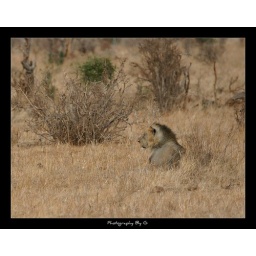
Again - here is the male lion I saw in Kenya. I love the short hair manes of the Lions of Tsavo.